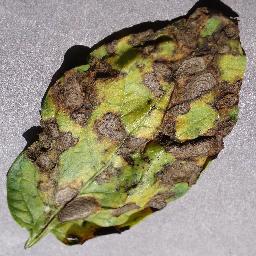
Etiqueta: Tizon_Temprano